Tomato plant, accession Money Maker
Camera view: tilt-top (135 deg); turntable rotation: 90 degrees
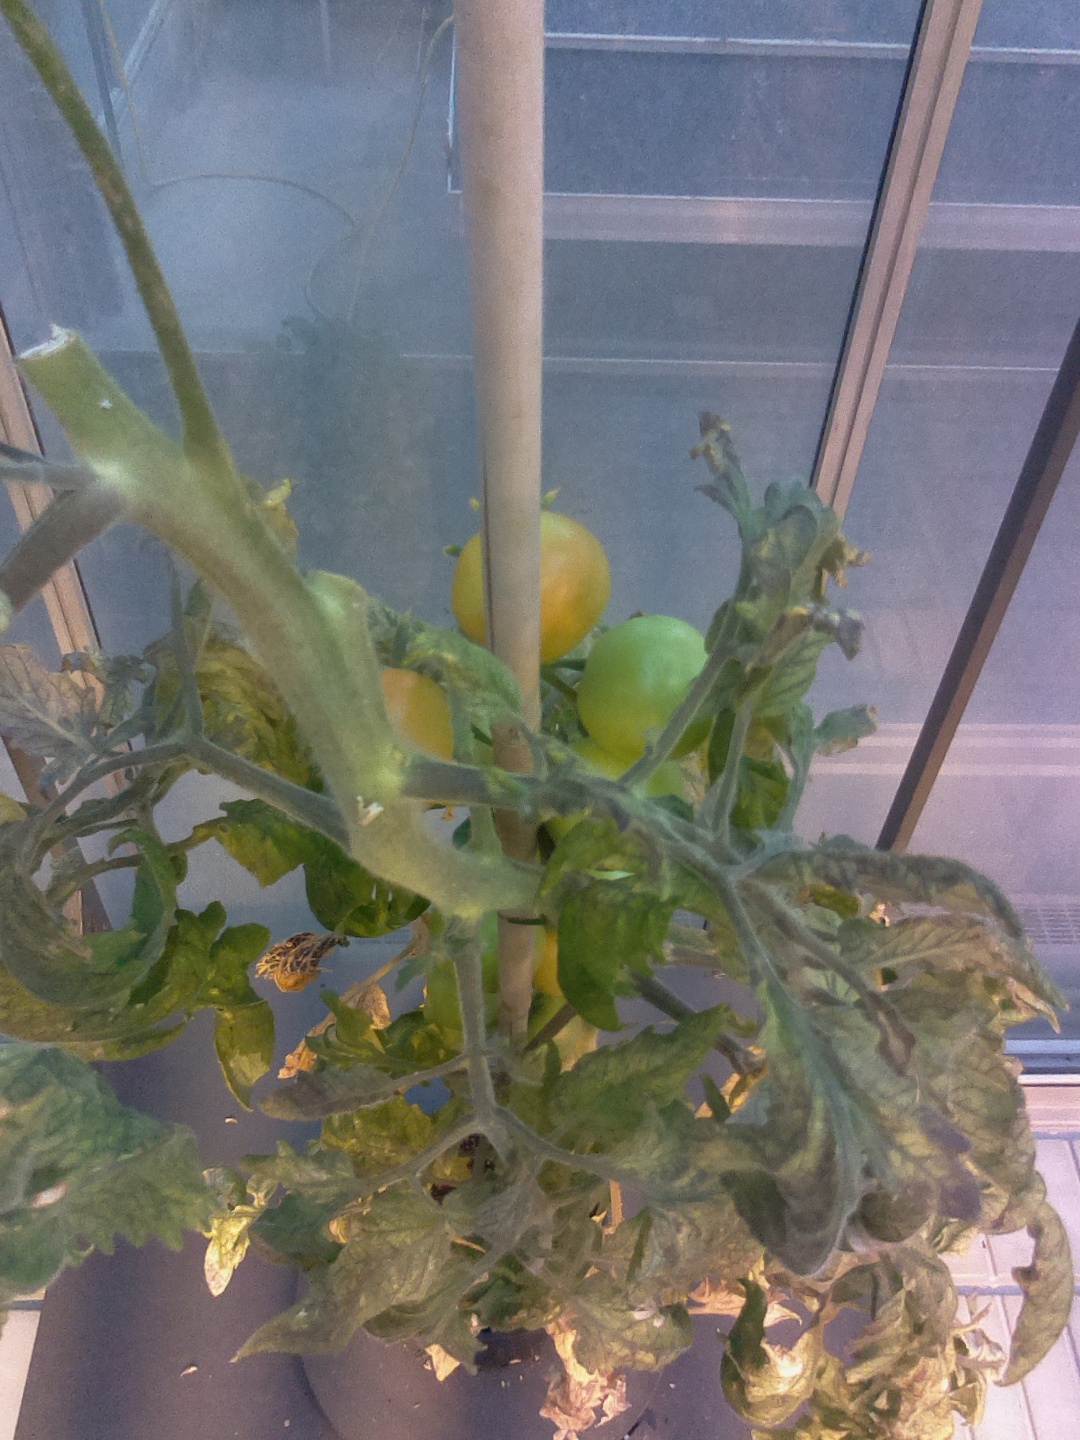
BBCH growth stage 80: fruits start showing typical ripe color (orange -> red)